Crystal Mover

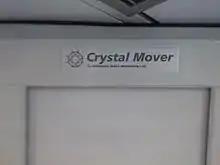
Logo of Crystal Mover

On 31 December 2010, Macau placed a MOP 4.688 billion order for Urbanismo-22 vehicles nicknamed "Ocean Cruiser" for the Macau Light Transit System, which started commercial operation on 10 December 2019. It was free of charge until 31 January 2020.